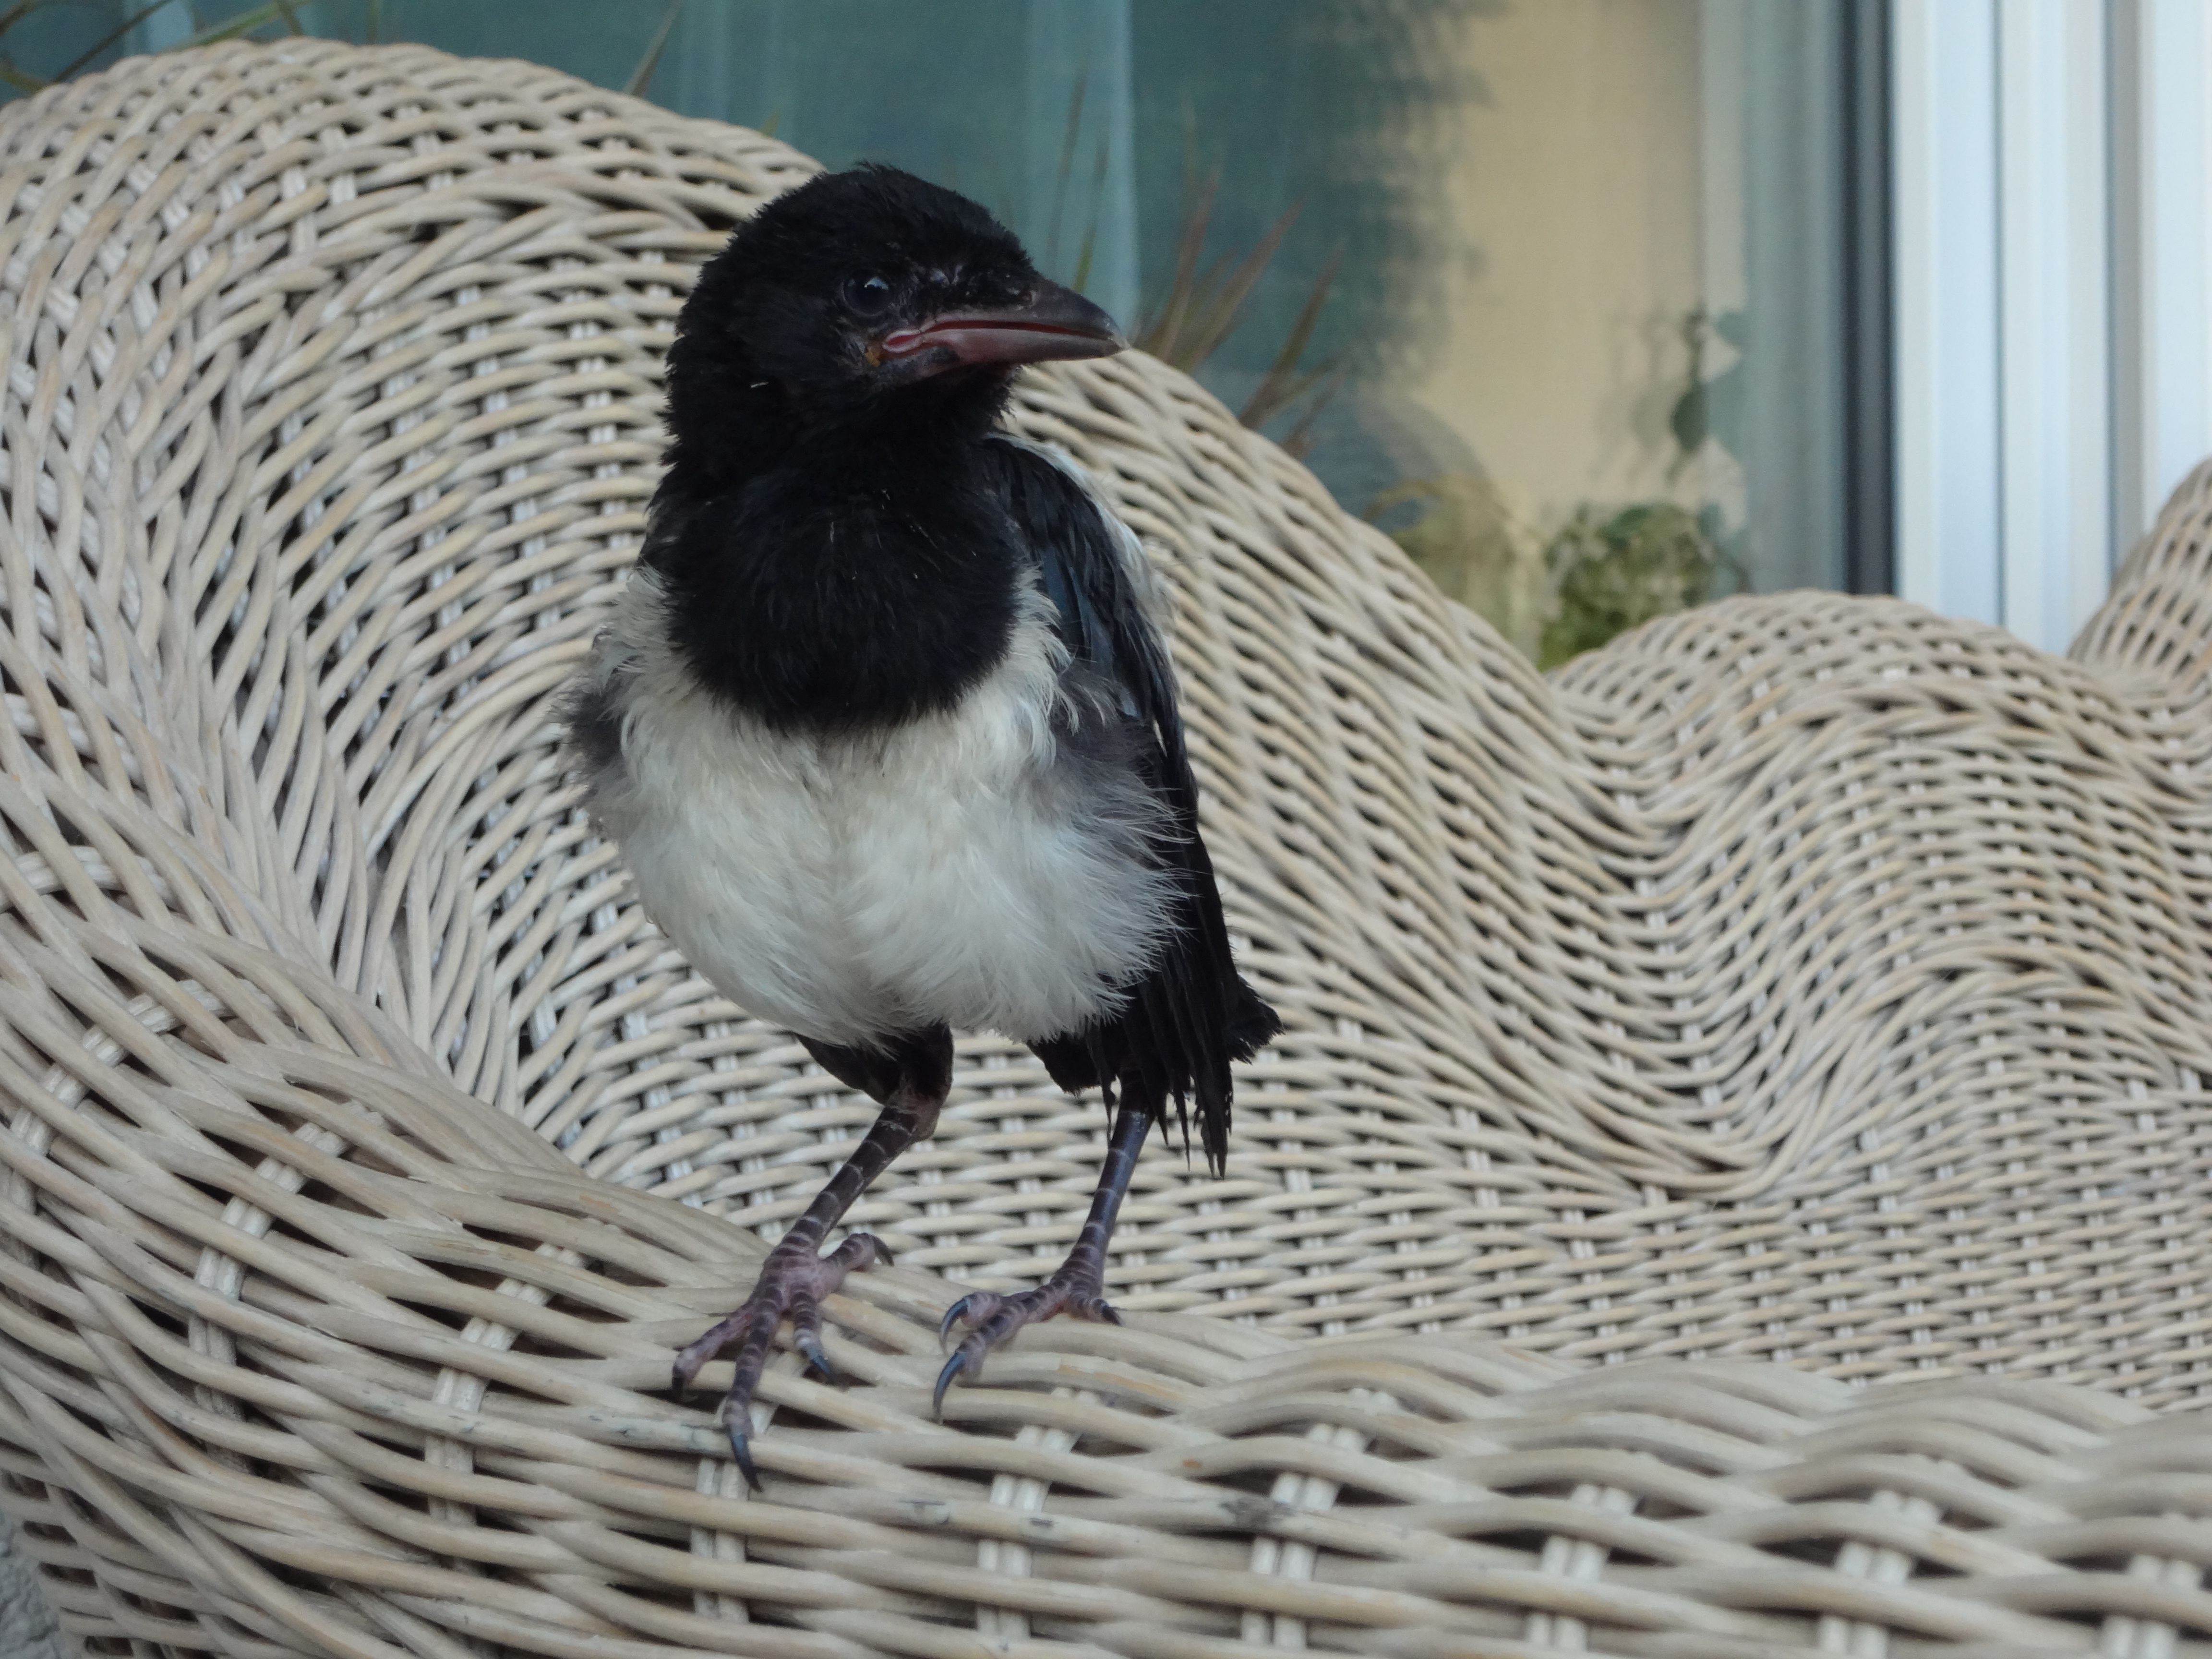
bird, wing, beak, fauna, vertebrate, young bird, elster, perching bird, emberizidae